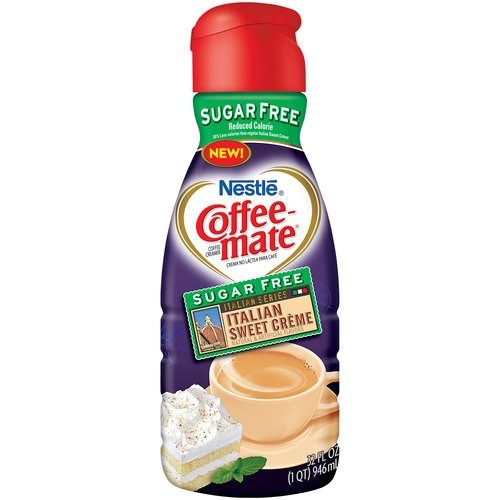
Item Name: Coffee-mate Sugar Free Italian Sweet Creme Liquid Coffee Creamer
Product Description: Nestle Coffee-mate Sugar-Free Italian Sweet Creme Liquid Coffee Creamer, 32 Fl Oz (2 Pack) Coffeemate creamers are made from non-dairy ingredients and contain no milk and have a much longer shelf life. Please refrigerate after opening.
Value: 64.0
Unit: Fl Oz

Price: 3.985